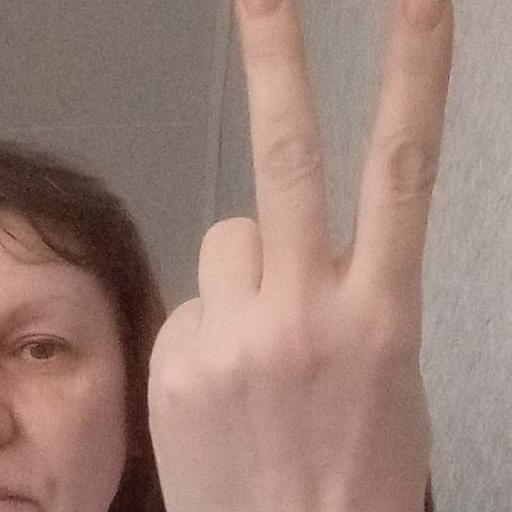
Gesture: peace_inverted